Pedro Joseph de Lemos

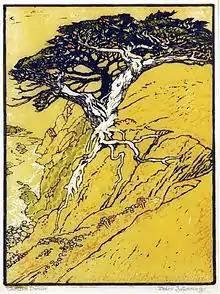

He was employed by Pacific Press Publishing Company in Oakland from 1900 to 1904. In 1904 he and his brother John started an engraving firm in San Francisco, which was destroyed in the 1906 earthquake and fire. In 1907 he married Reta Bailey of Berkeley and the three brothers, with two additional partners, started Lemos Illustrating Company in Oakland, continuing as Lemos Brothers, Artists and Engravers to 1911. Later this became known as the Lemos Brothers Art and Photography Studio, which offered art classes in copper, leather and landscaping as well as the traditional media of drypoint, etching and illustrating.